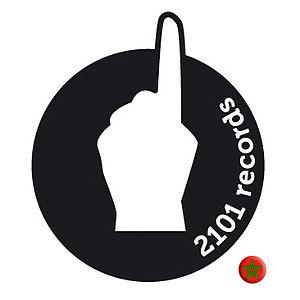
2101 Records flag
RedOne, de son vrai nom Nadir Khayat, né le 10 avril 1972 à Tétouan, est un producteur, auteur, compositeur et réalisateur artistique marocain. Durant sa carrière, il produit de nombreuses chansons notamment pour Lady Gaga comme Just Dance, Poker Face, Love Game ou encore Bad Romance, ainsi que Fire Burning pour Sean Kingston.